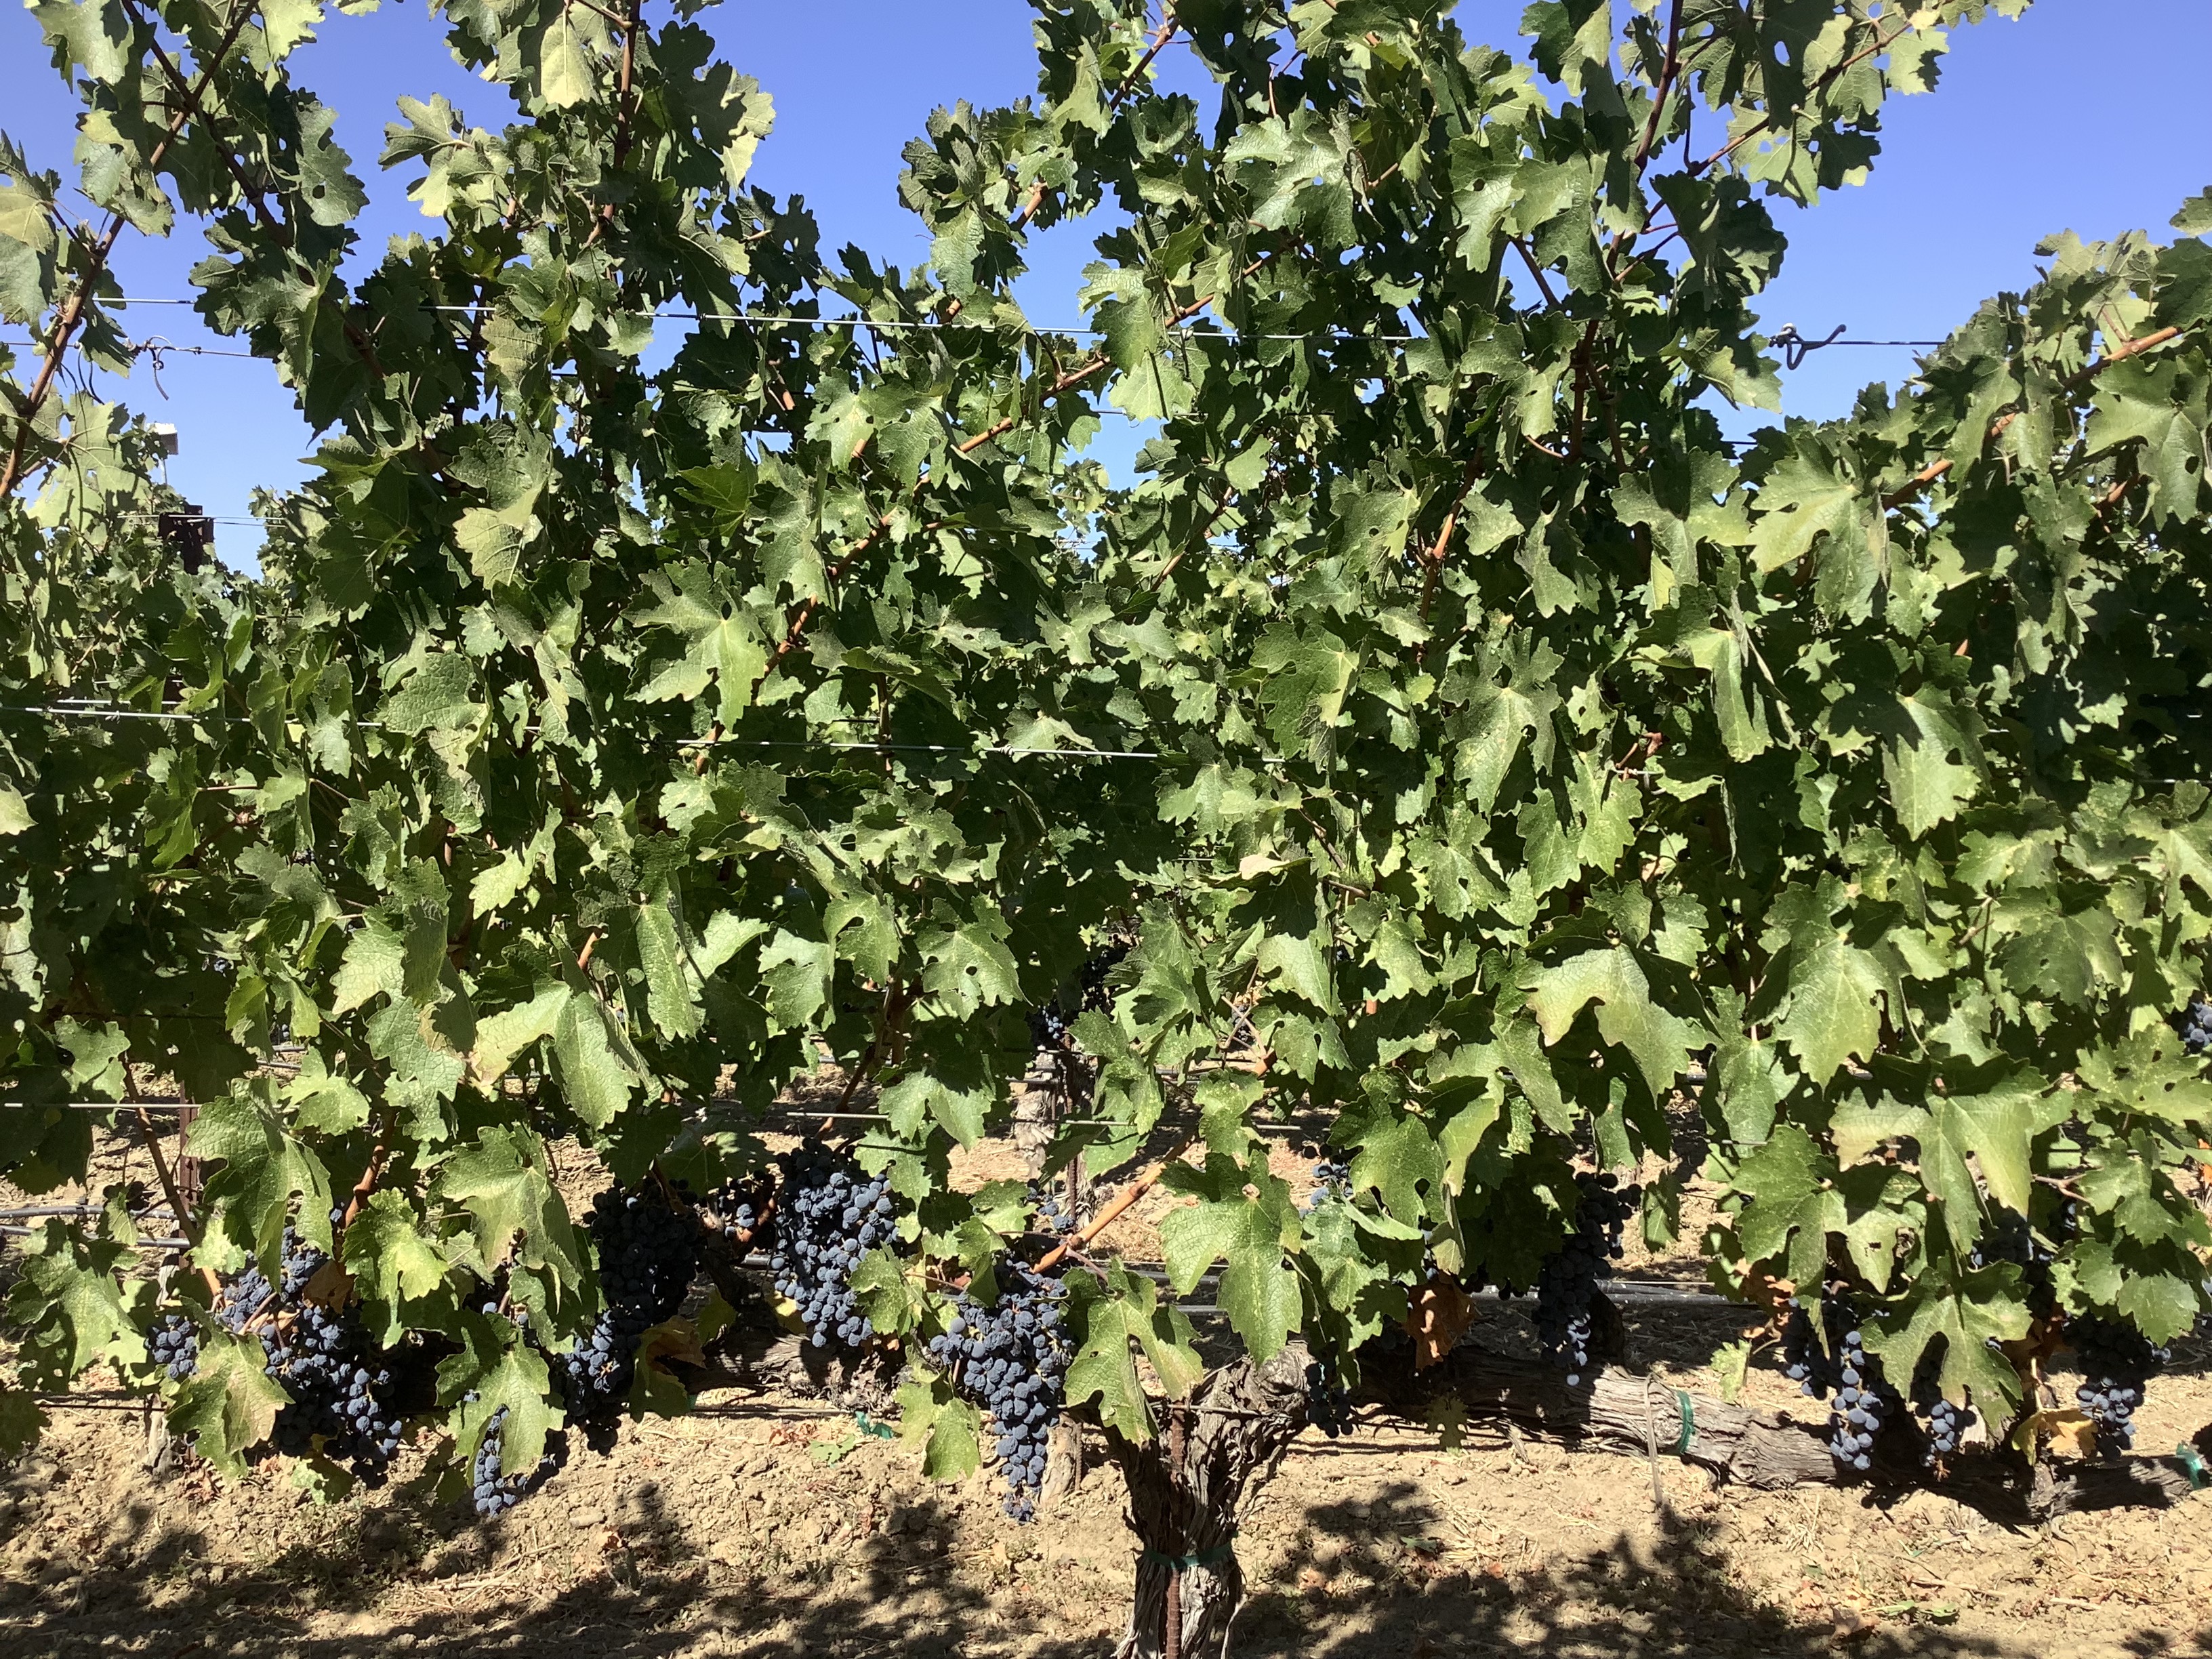
Label: No Virus